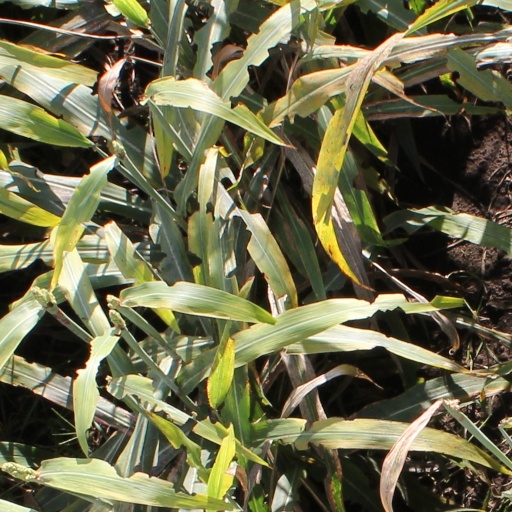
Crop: sorghum